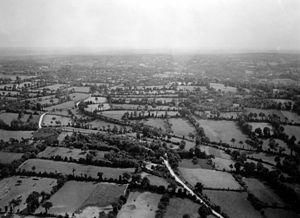
Le réseau écologique est un concept théorique de l'Écologie du paysage relativement récent, et en cours d'appropriation par le droit et les collectivités. Il décrit le complexe constitué par la somme des infrastructures naturelles.
La complantation ou agriculture complantée est un mode d’exploitation traditionnel des terres où différentes cultures sont pratiquées en même temps sur le même terrain. Ce terme est utilisé pour les techniques d’agriculture traditionnelle fortes consommatrices de main-d’œuvre. Actuellement, on utilise le terme d’agroforesterie.
On appelle bocage une région rurale où les champs cultivés et les prés sont enclos par des levées de terre ou talus portant des haies et taillis, et des alignements plus ou moins continus d'arbres et arbustes sauvages ou fruitiers. Cette végétation haute de 1 à 20 mètres marque généralement les limites de parcelles qui sont de tailles inégales et de formes différentes. Paysage agraire identitaire, l'habitat bocager y est souvent dispersé sous formes de fermes et de hameaux. Des formes bocagères se sont développées sous différentes latitudes et époques.
Une haie est une structure végétale linéaire associant arbres, arbustes et arbrisseaux, sous-arbrisseaux et autres plantes indigènes qui poussent librement, ou sont entretenus pour former une clôture entourant une unité foncière, ou pour constituer un abri à une faune locale et une flore spécifique formant un biotope particulier.
Le réseau écologique national est un schéma et un projet national, issu de l'application de la théorie de l'Écologie du paysage. En France, il s'agit de la « Trame verte et bleue nationale », proposée par le Grenelle de l'Environnement.
La connectivité écologique désigne la connexion fonctionnelle et effective nécessaire au fonctionnement, à la stabilité et à la résilience des écosystèmes sur le long terme.
Le Cotentin est une péninsule française correspondant globalement aux limites de l'ancien pays normand du même nom autrefois appelé Pagus Constantiensis, ce qui explique l'ancienne graphie Costentin telle que put l'employer Wace dans son roman de Rou. Élément du Massif armoricain, il s'étend entre l’estuaire de la Vire et l’embouchure du Thar au sud de Granville.
L’agroforesterie est un mode d’exploitation des terres agricoles associant des arbres et des cultures ou de l'élevage. L'association arbres et agricultures présente des avantages considérables notamment dans le domaine de la protection des sols.
Le remembrement ou remembrement rural a pour but la constitution d'exploitations agricoles d’un seul tenant sur de plus grandes parcelles afin de faciliter l'exploitation des terres.
La bataille de Normandie, nom de code opération Overlord, est l'une des grandes batailles de la Seconde Guerre mondiale sur le théâtre militaire européen. Elle se déroule entre juin et août 1944 en Normandie, et permet aux Alliés d’ouvrir un nouveau front en Europe de l'Ouest, face aux troupes du Troisième Reich. Elle débute le mardi 6 juin 1944 — appelé Jour J — par le parachutage des premiers combattants à l'intérieur des terres, puis le débarquement d'importantes forces d'infanterie sur les plages de l'ouest du Calvados et de l'est du Cotentin. Elle s'achève entre le 19 août 1944 et le 29 août, simultanément avec la Libération de Paris le 25 août. Son effet est renforcé par l’opération Bagration lancée le 22 juin par Staline sur le front de l'Est, et par le débarquement de Provence le 15 août. Certains historiens considèrent que la bataille de Normandie s'achève le 12 septembre avec la libération du Havre.